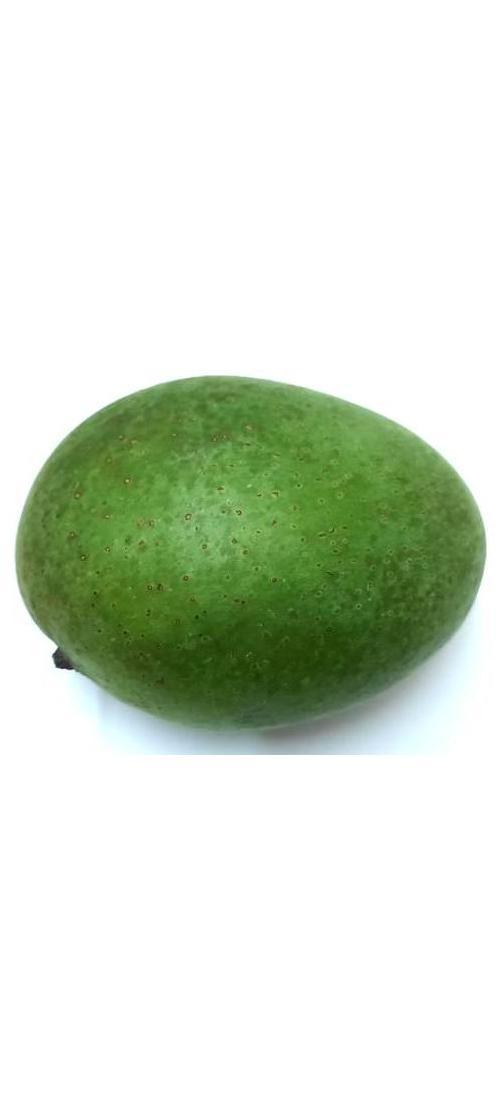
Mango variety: Ashshina Zhinuk